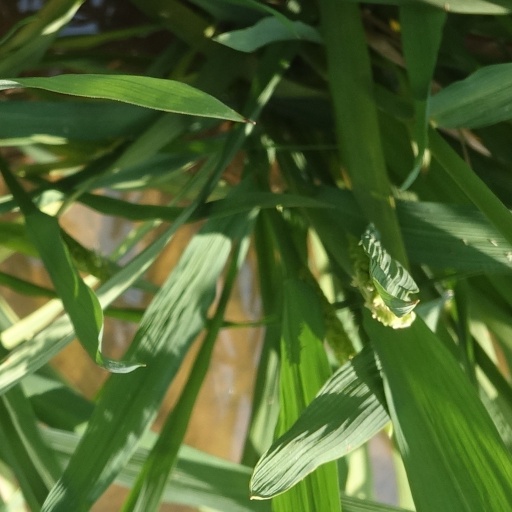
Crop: rice